Klaske Hiemstra

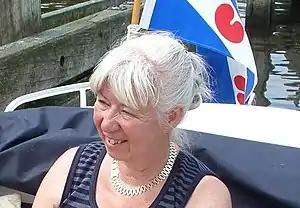
Klaske Hiemstra

Klaske Hiemstra (born February 24, 1954, in Vledder, Netherlands) is a West Frisian-language writer.